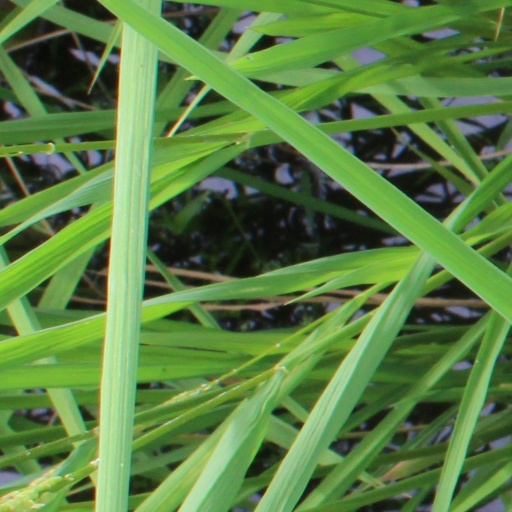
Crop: rice